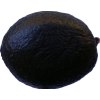
Label: black_avocado